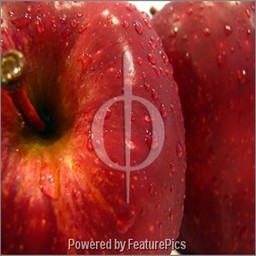
Label: Apple